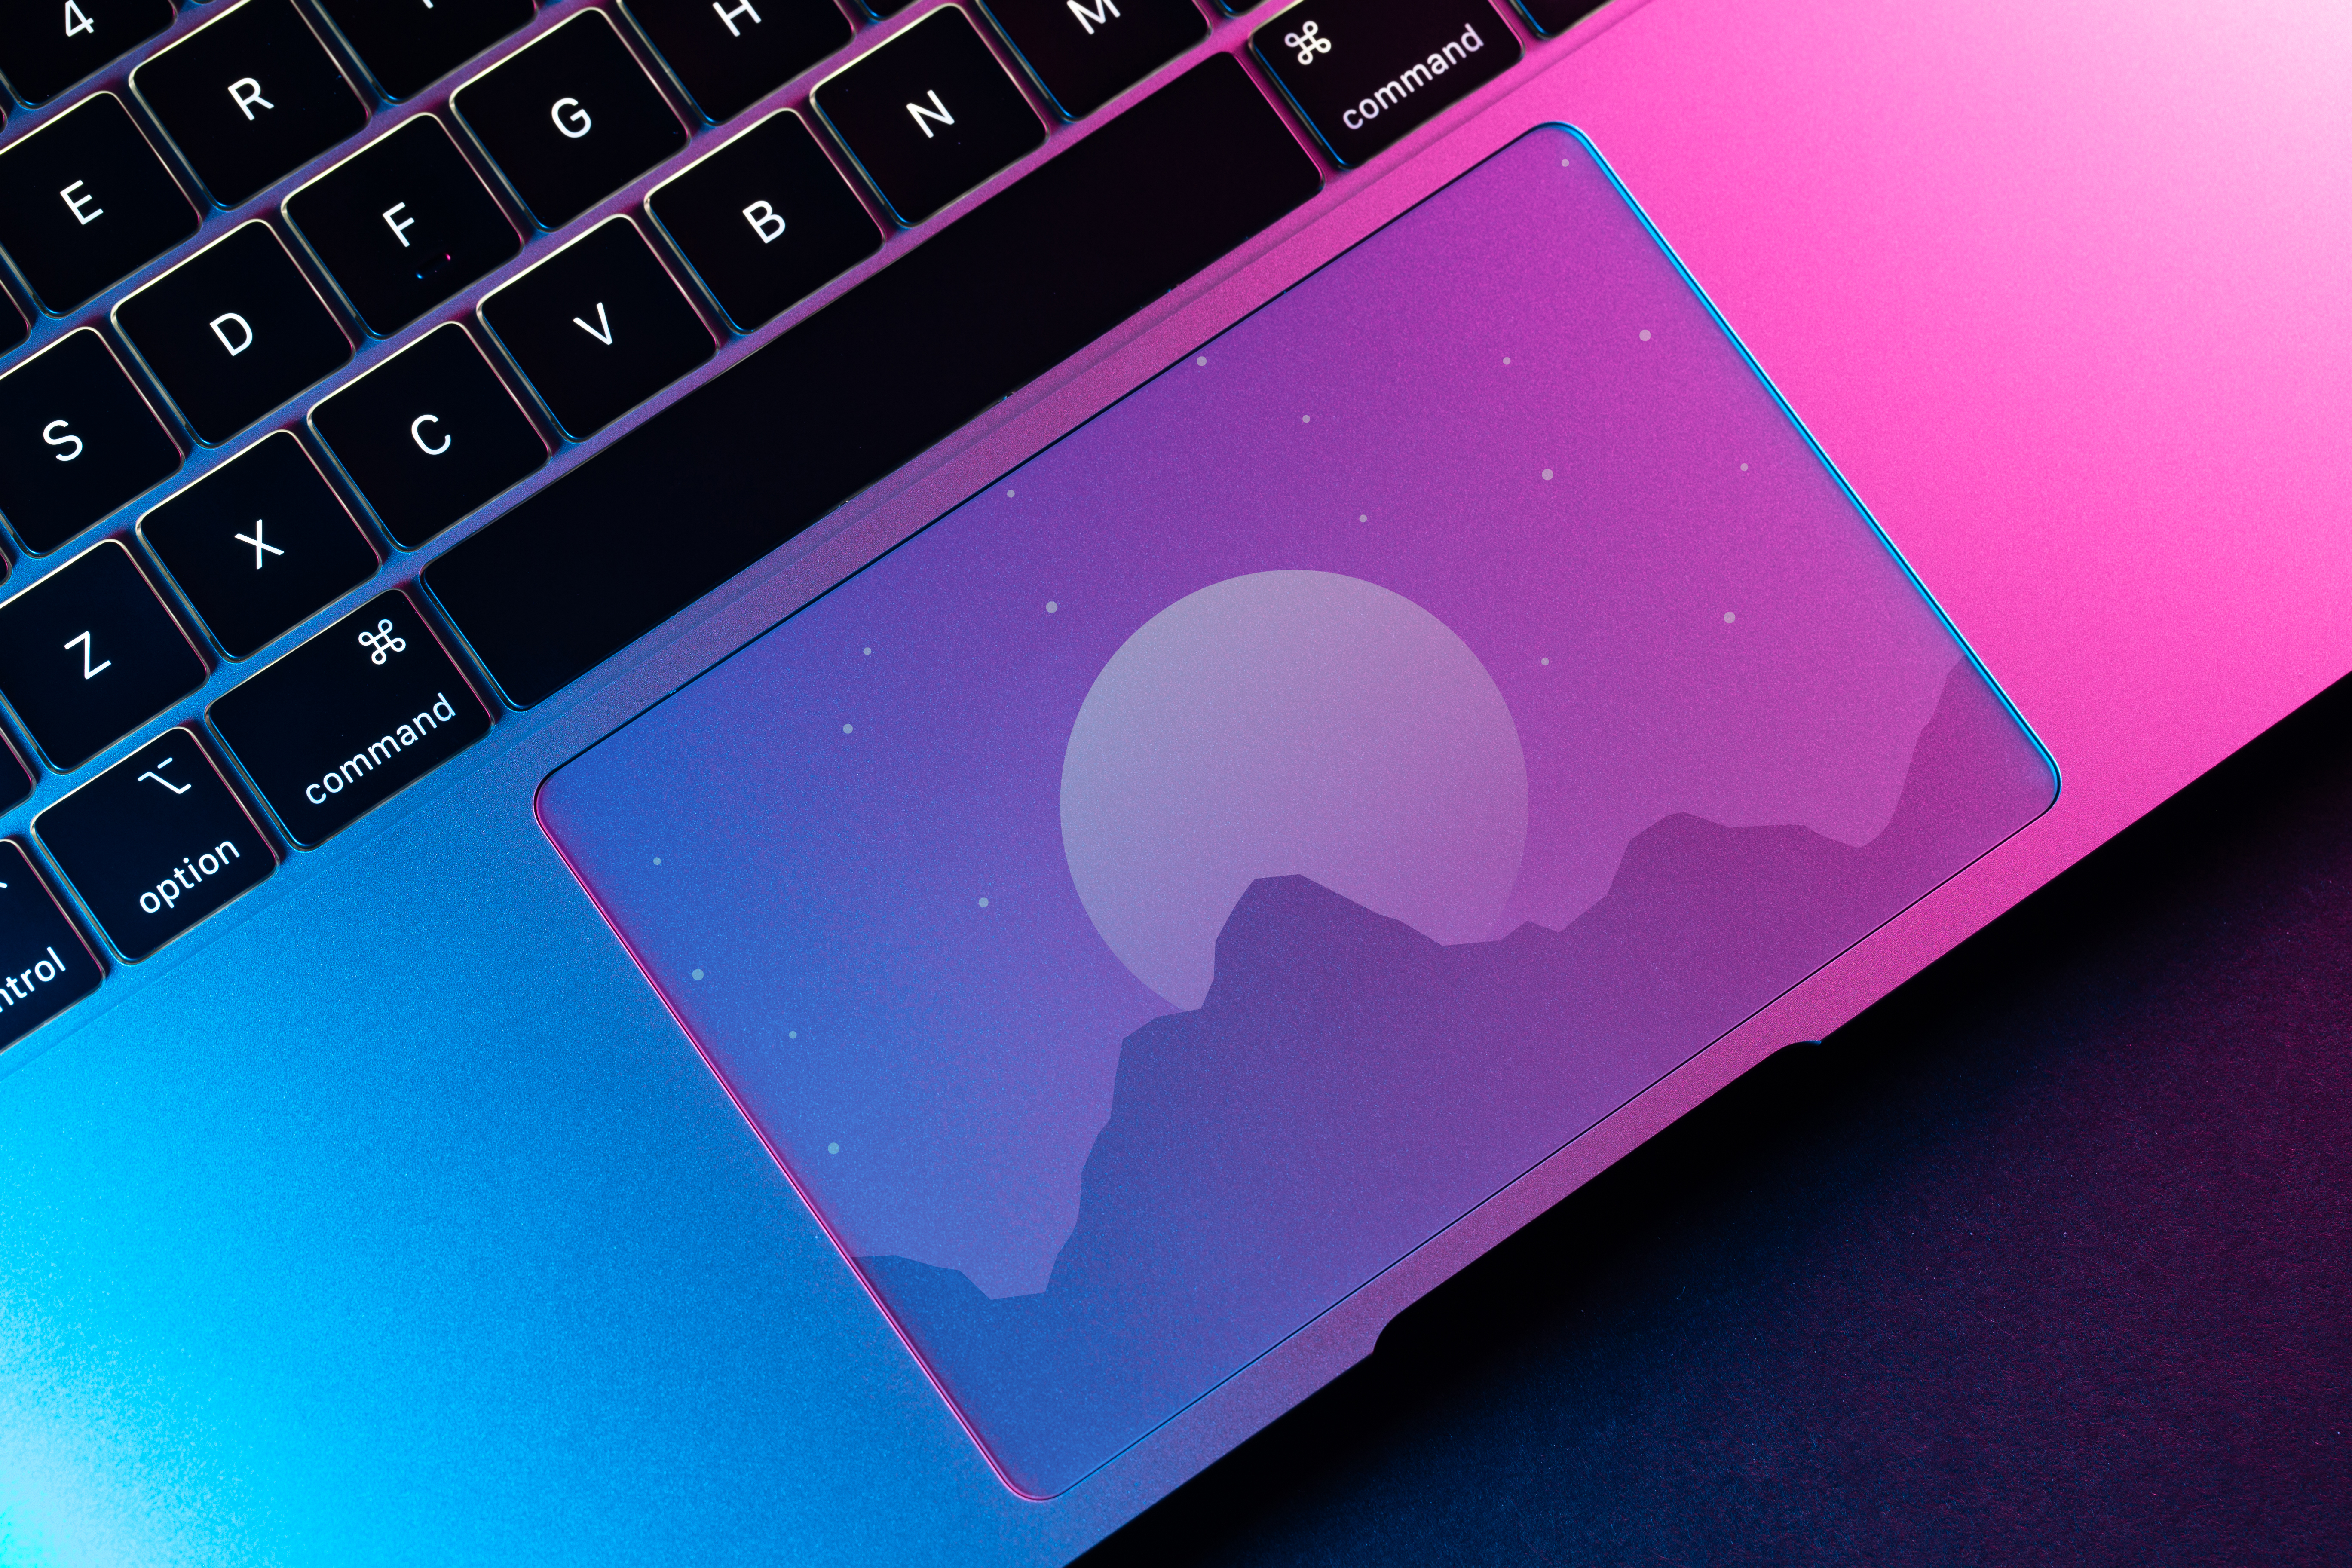
color, computer keyboard, laptop, purple, technology, electronic device, violet, netbook, touchpad, magenta, input device, Material property, gadget, laptop part, electric blue, space bar, computer, space, peripheral, computer component, laptop replacement keyboard